Bradford Old City Hall

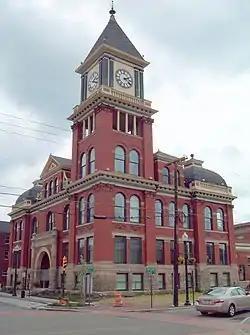
Bradford Old City Hall, June 2009

The Bradford Old City Hall is a historic city hall located in Bradford, Pennsylvania, in McKean County. It was listed on the National Register of Historic Places on May 17, 1976.